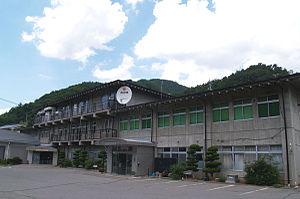
Kitaaiki est un village situé dans le district de Minamisaku, au Japon.